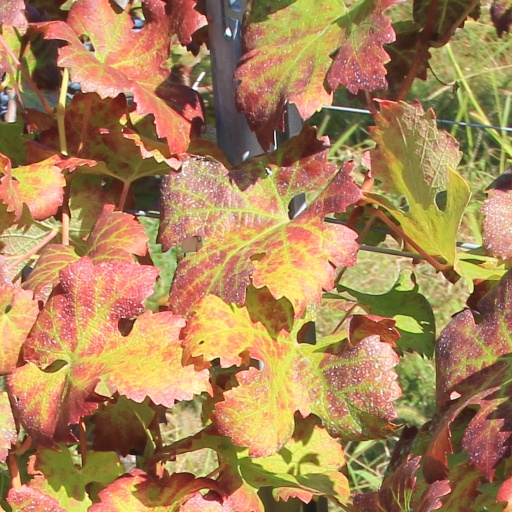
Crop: grape